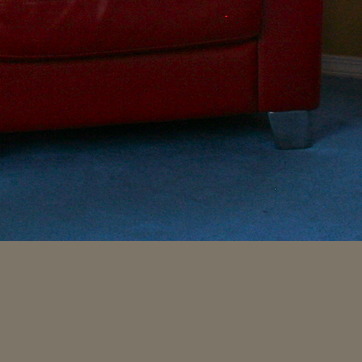
Material: carpet